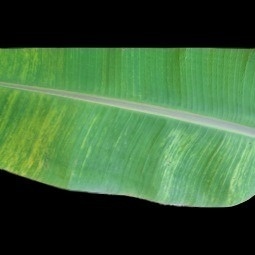
Label: Sulphur